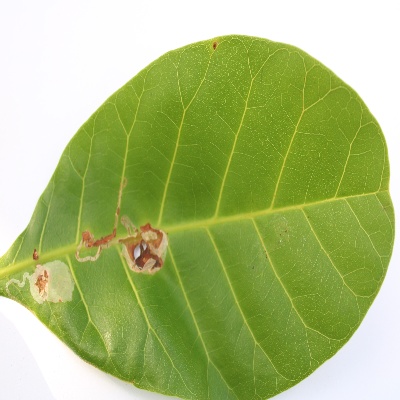
Crop: Cashew
Condition: leaf miner